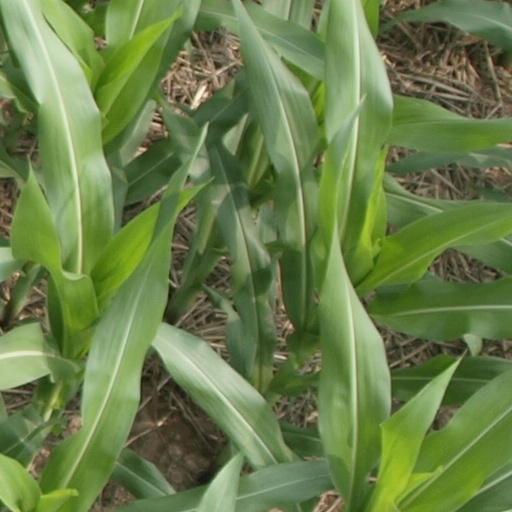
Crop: maize; corn